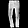
Label: Trouser